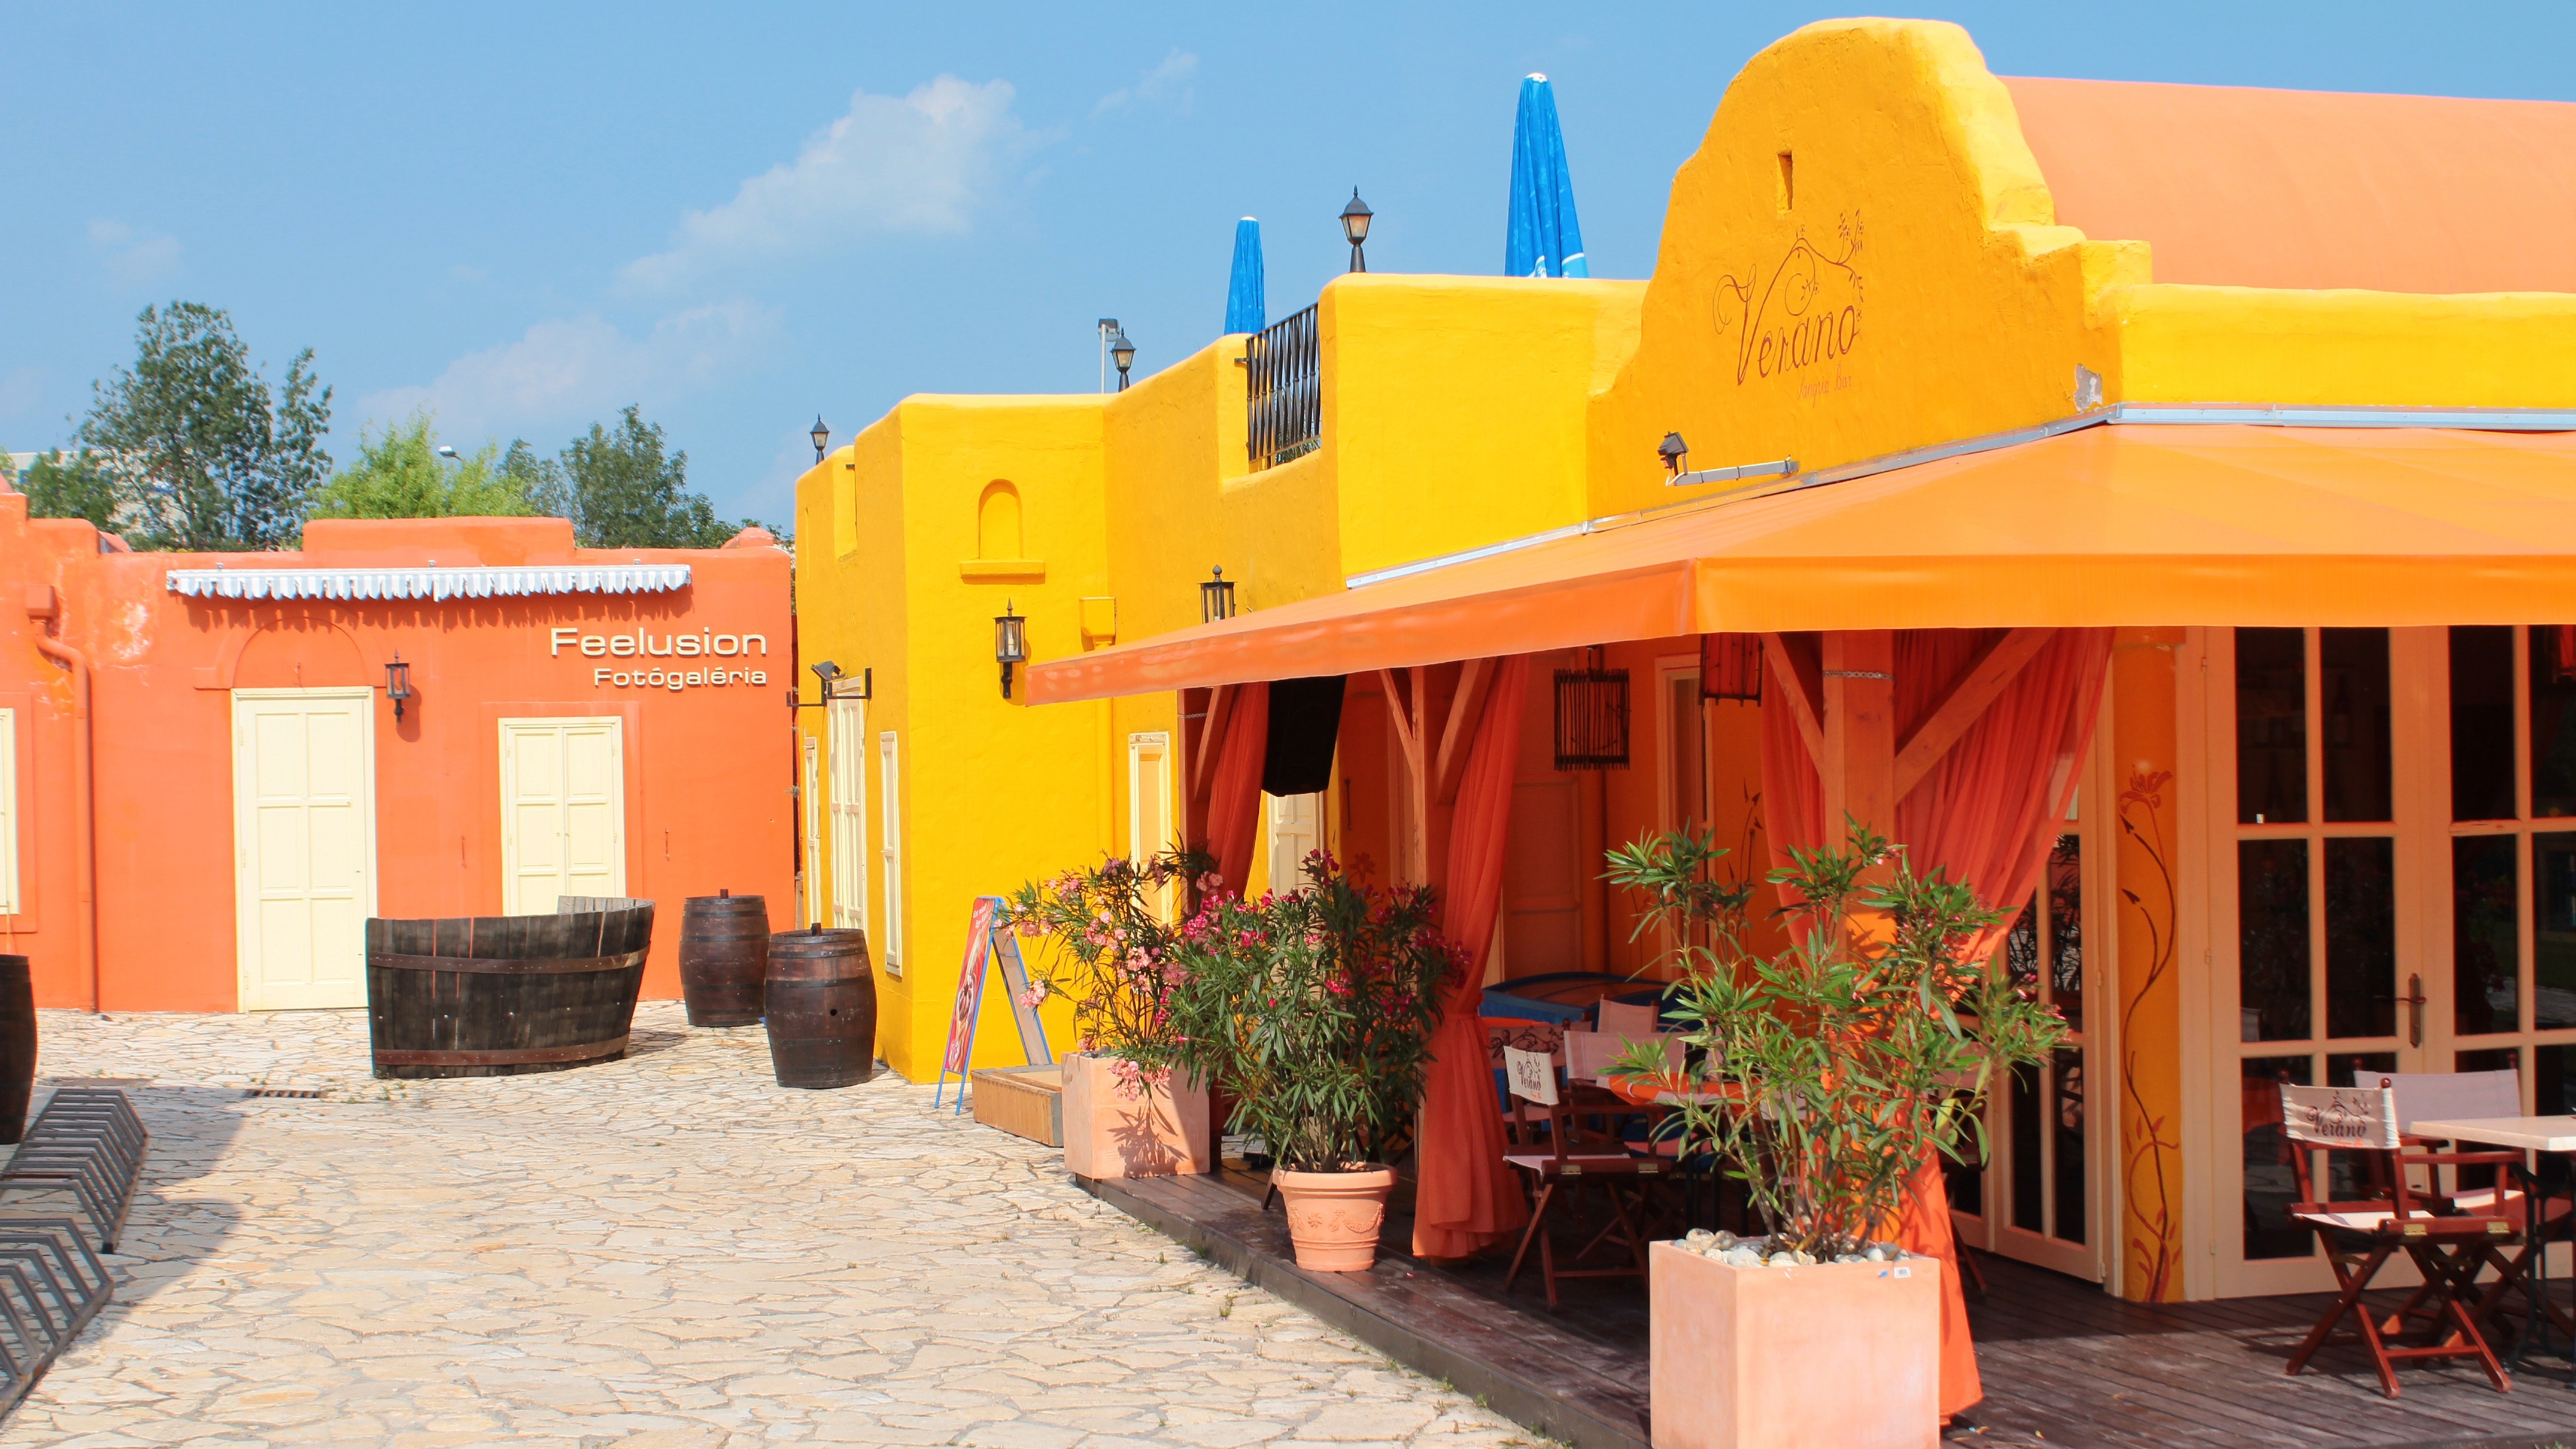
villa, restaurant, home, cottage, facade, property, resort, estate, colored, hacienda, real estate, balatonf red, g r gfalu